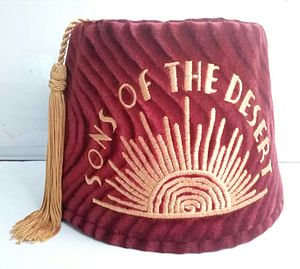
Ørkenens Sønner (loge)
The Sons of the Desert er et internationalt broderskab, der er opstået som en hyldest komikerne Stan Laurel og Oliver Hardy, bedre kendt som Gøg og Gokke. Organisationen har navn efter den loge, Gøg og Gokke tilhører i filmen Sons of the Desert fra 1933.